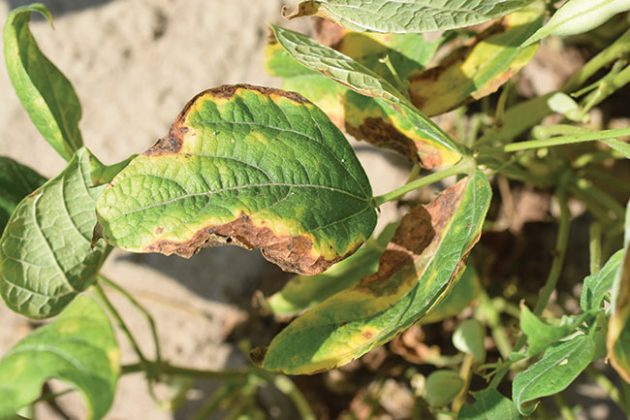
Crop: unknown
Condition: bean_bean_halo_blight